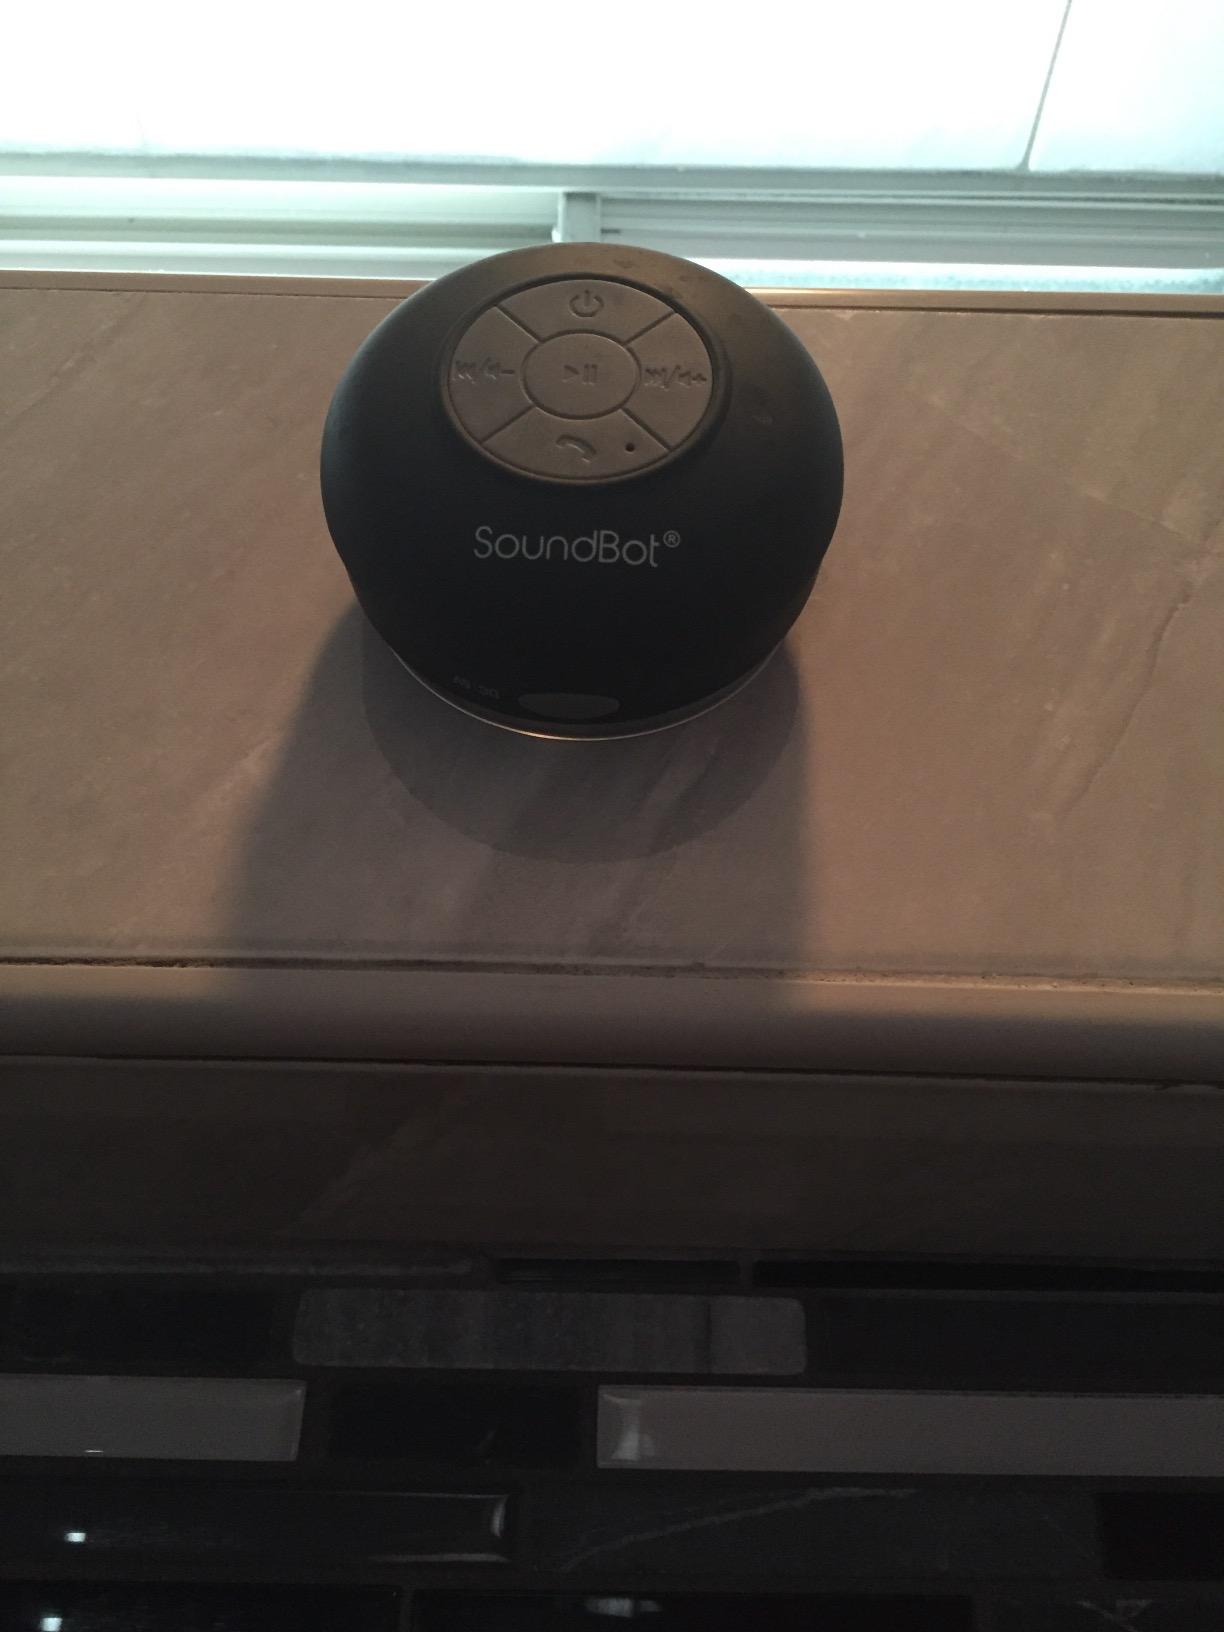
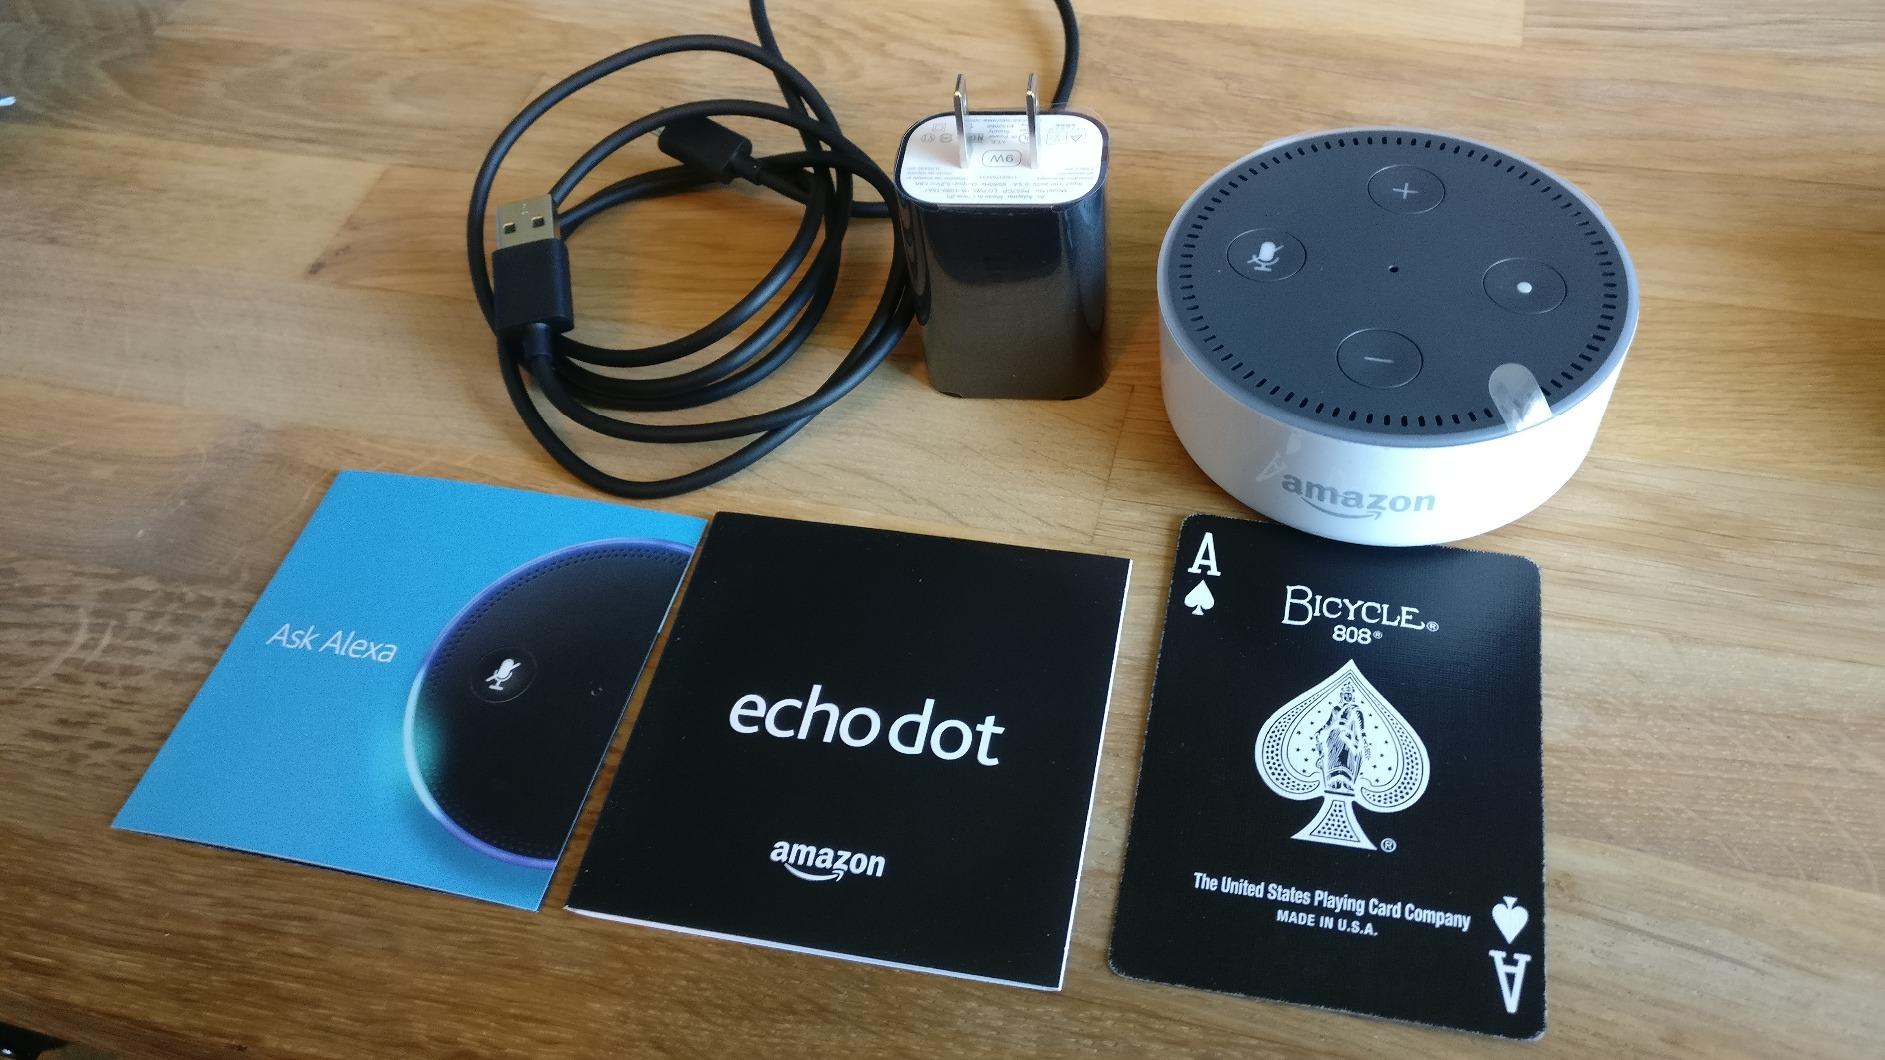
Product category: speaker
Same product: no